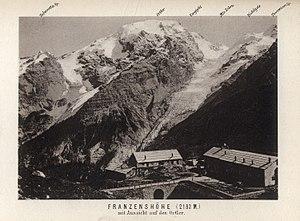
Le col du Stelvio est le plus haut col routier des Alpes italiennes avec 2 758 mètres d'altitude. Reliant Bormio en Lombardie à Prato allo Stelvio dans le Trentin-Haut-Adige, c'est aussi le second plus haut col routier des Alpes après le col de l'Iseran. Le col, situé dans le parc national du Stelvio, se trouve au pied d'imposants sommets tels que l'Ortles, le monte Scorluzzo ou le Piz Umbrail.